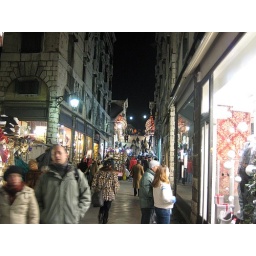
window shopping in venice with crazy fast italians flying by!